January 2022 North American blizzard

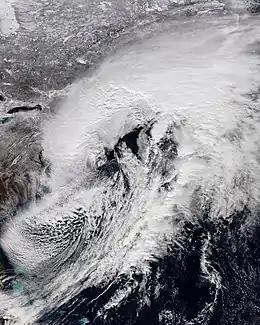
NOAA-20 imagery of the blizzard near peak intensity off the coast of New England at 17:21 UTC (12:21 p.m. EST) on January 29, 2022

The January 2022 North American blizzard caused widespread and disruptive impacts to the Atlantic coast of North America from northern Delaware to Nova Scotia with as much as of snowfall, blizzard conditions and coastal flooding at the end of January 2022. Forming from the energy of a strong mid- to upper-level trough, the system developed into a low-pressure area off the Southeast United States on January 28. The system then quickly intensified that night as it traveled northeast parallel to the coast on January 29, bringing heavy snowfall blown by high winds to the upper East Coast of the continent. Further north, it also moved inland in Maine and its width meant it strongly impacted all three of Canada's Maritime provinces. In some areas, mainly the coastal regions due to the wind (not the snow), areas of New Jersey, Long Island and Massachusetts, it was the first blizzard since a storm in January 2018. The storm was considered a "bomb cyclone" as it rapidly intensified and barometric pressure dropped at least 24 millibars over a 24-hour period. The storm was given names such as "Blizzard of 2022" and "Winter Storm Kenan".